James Wade

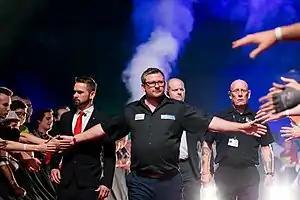
Wade at the 2019 European Darts Matchplay

Wade defeated Japanese Qualifier Seigo Asada 3–2 in the second round of the 2019 World Championship, a high quality, feisty affair in which Wade came under criticism for his celebrations aimed towards Asada. Wade later apologized for his actions. In the third round, Wade would go 0–2, and 1–3 down to Keegan Brown in a hostile atmosphere before producing a remarkable 4–3 comeback win. Wade became the 7th top 10 seed to crash out before the Quarter-Final stage, losing 4–3 to Ryan Joyce in the last 16. Wade was picked for the 2019 Premier League Darts on the 10-year anniversary of him winning the event. Wade's Masters campaign began with a 10–7 victory of Gerwyn Price. He followed the win with victories over Joe Cullen in the Quarter-Finals and Peter Wright in the Semi-Finals to set up a final with Michael van Gerwen. Wade lost the final 11–5 to Van Gerwen. Wade kicked off the 2019 Premier League Darts in style with a 7–4 win over outgoing Raymond van Barneveld with a 99 average. In week 4 of the 2019 Premier League Darts he beat Michael van Gerwen 7–3 Averaging 95.65. Wade continued his excellent form at the UK Open, dismantling fellow countryman James Wilson (darts player) 10–1 in the 4th round. Wade followed up the victory with a 10–7 win over Max Hopp but was surprisingly beaten 7–10 by Ross Smith in the round of 16. In week 5 of the 2019 Premier League Darts, Wade averaged 110 in his 7–0 whitewash win over Daryl Gurney sending him to the summit of the league table. Wade hit a 9-darter in a German Darts Championship match which he lost 5–6 to Darren Webster. Wade won Players Championship 9 in Barnsley defeating the likes of Mark Webster, Christian Kist, Peter Hudson, Aaron Monk, Adrian Lewis, Scott Baker and Michael Smith in the final. The tournament victory was his first on the Players Championships since 2015 and the 12th Players Championship of his career. Wade followed the win up with another title in Barnsley the following week – Players Championship 11 – beating Michael Smith in a repeat final, 8–6. Wade made it a back-to-back double in Barnsley and 3 out of 4, winning Players Championship 12, defeating the likes of Luke Woodhouse, Christian Kist, Ted Evetts, Stephen Bunting, Jonny Clayton, Michael Smith and Jeffrey de Zwaan in the final. The title was Wade's 34th in the PDC. Wade made the Semi-finals of the Premier League for the first time since 2013, defeating Rob Cross 8–6 on the final night of the league stage season, finishing 3rd on the table. Wade would go on to lose 10–5 to Rob Cross the following week in the Semi-Finals at The O2. Wade won a 4th Players Championship title of the year at Wigan, PC 18, defeating the likes of Benito van de Pas, Yordi Meeuwisse, Keegan Brown, Rowby-John Rodriguez, Callan Rydz, Krzysztof Ratajski, and José de Sousa in the final. Wade's 4 PDC titles in one calendar year equalled a personal record set back in 2009.